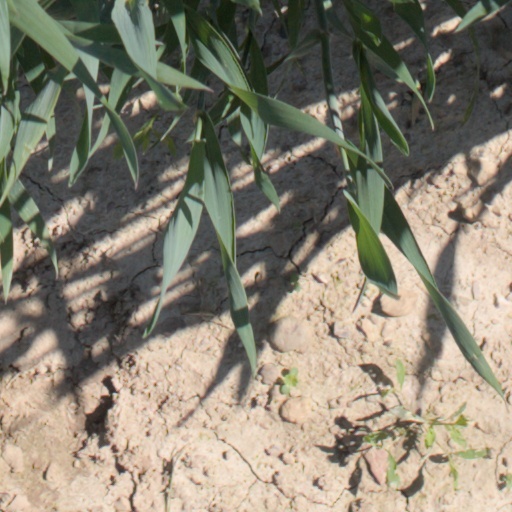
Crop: wheat